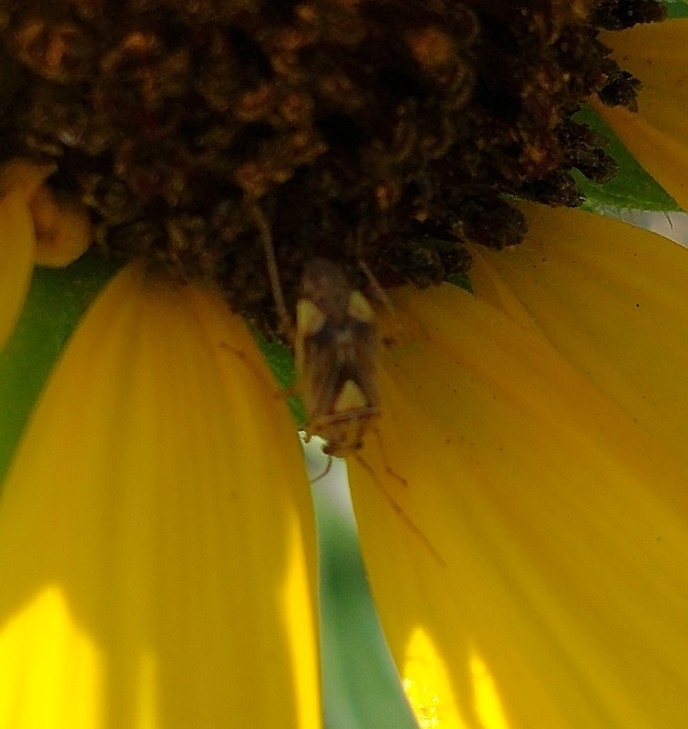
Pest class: lygus_bug